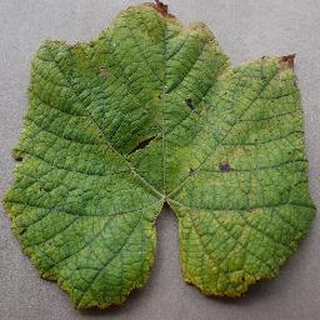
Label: grape_leaf_blight